History of South African wine

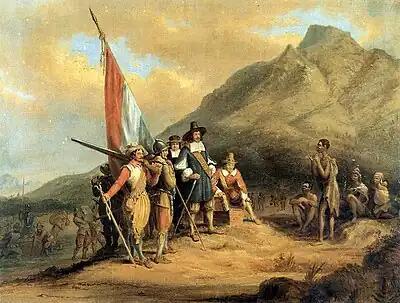
"Landing of Van Riebeeck at the Cape of Good Hope in 1652" (c. 1850) by Charles Davidson Bell

The early history of the South African wine industry (also known as New World wine) can be traced to the founding of a supply station at the Cape of Good Hope by the Dutch East India Company. Jan van Riebeeck was given the task of managing the station and planting vineyards to produce wine and grapes in the Wijnberg (Wine mountain Area) that could be used to ward off scurvy for sailors continuing on their voyages along the spice route. In 1685, Cape Governor Simon van der Stel purchased a large estate, founding what later became the world-renowned Constantia wine estate. In the 19th century South Africa fell under British rule, which proved lucrative for the wine industry as South African wine flowed into the British market. This prosperity lasted until the 1860s when the Cobden–Chevalier Treaty, signed by the Palmerston government and France, reduced the preferential tariffs that benefited South African wine in favor of French wine exports.